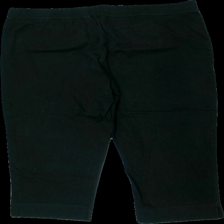
View: back
Type: Tights
Category: Ladies
Brand: Lindex
Colors: Black
Material: 100% bomull
Cut: Regular
Season: Summer
Damage: urtvättat
Damage location: top center
Damage 2: urtvättat
Damage 2 location: middle center
Damage 3: urtvättat
Damage 3 location: middle center
Price range: <50
Recommended usage: Export
Description: korta tights
Comment: urtvättade